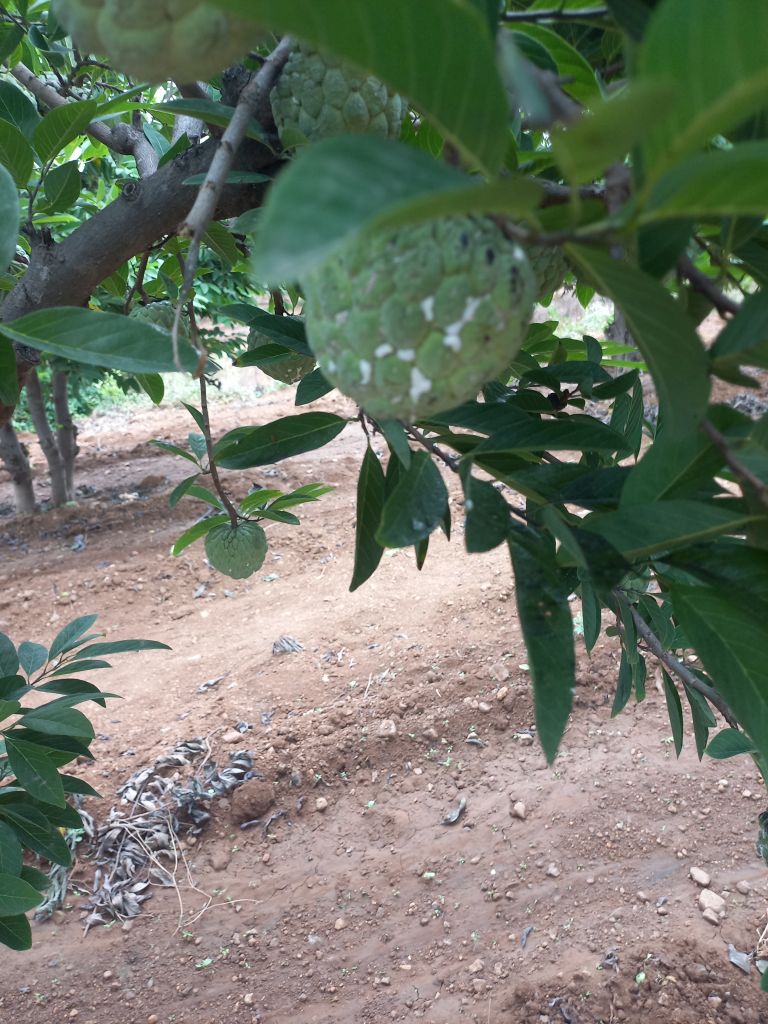
Disease label: Mealy Bug